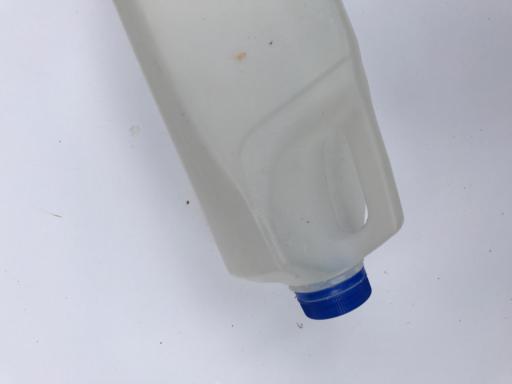
Waste category: plastic